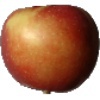
Label: braeburn_apple